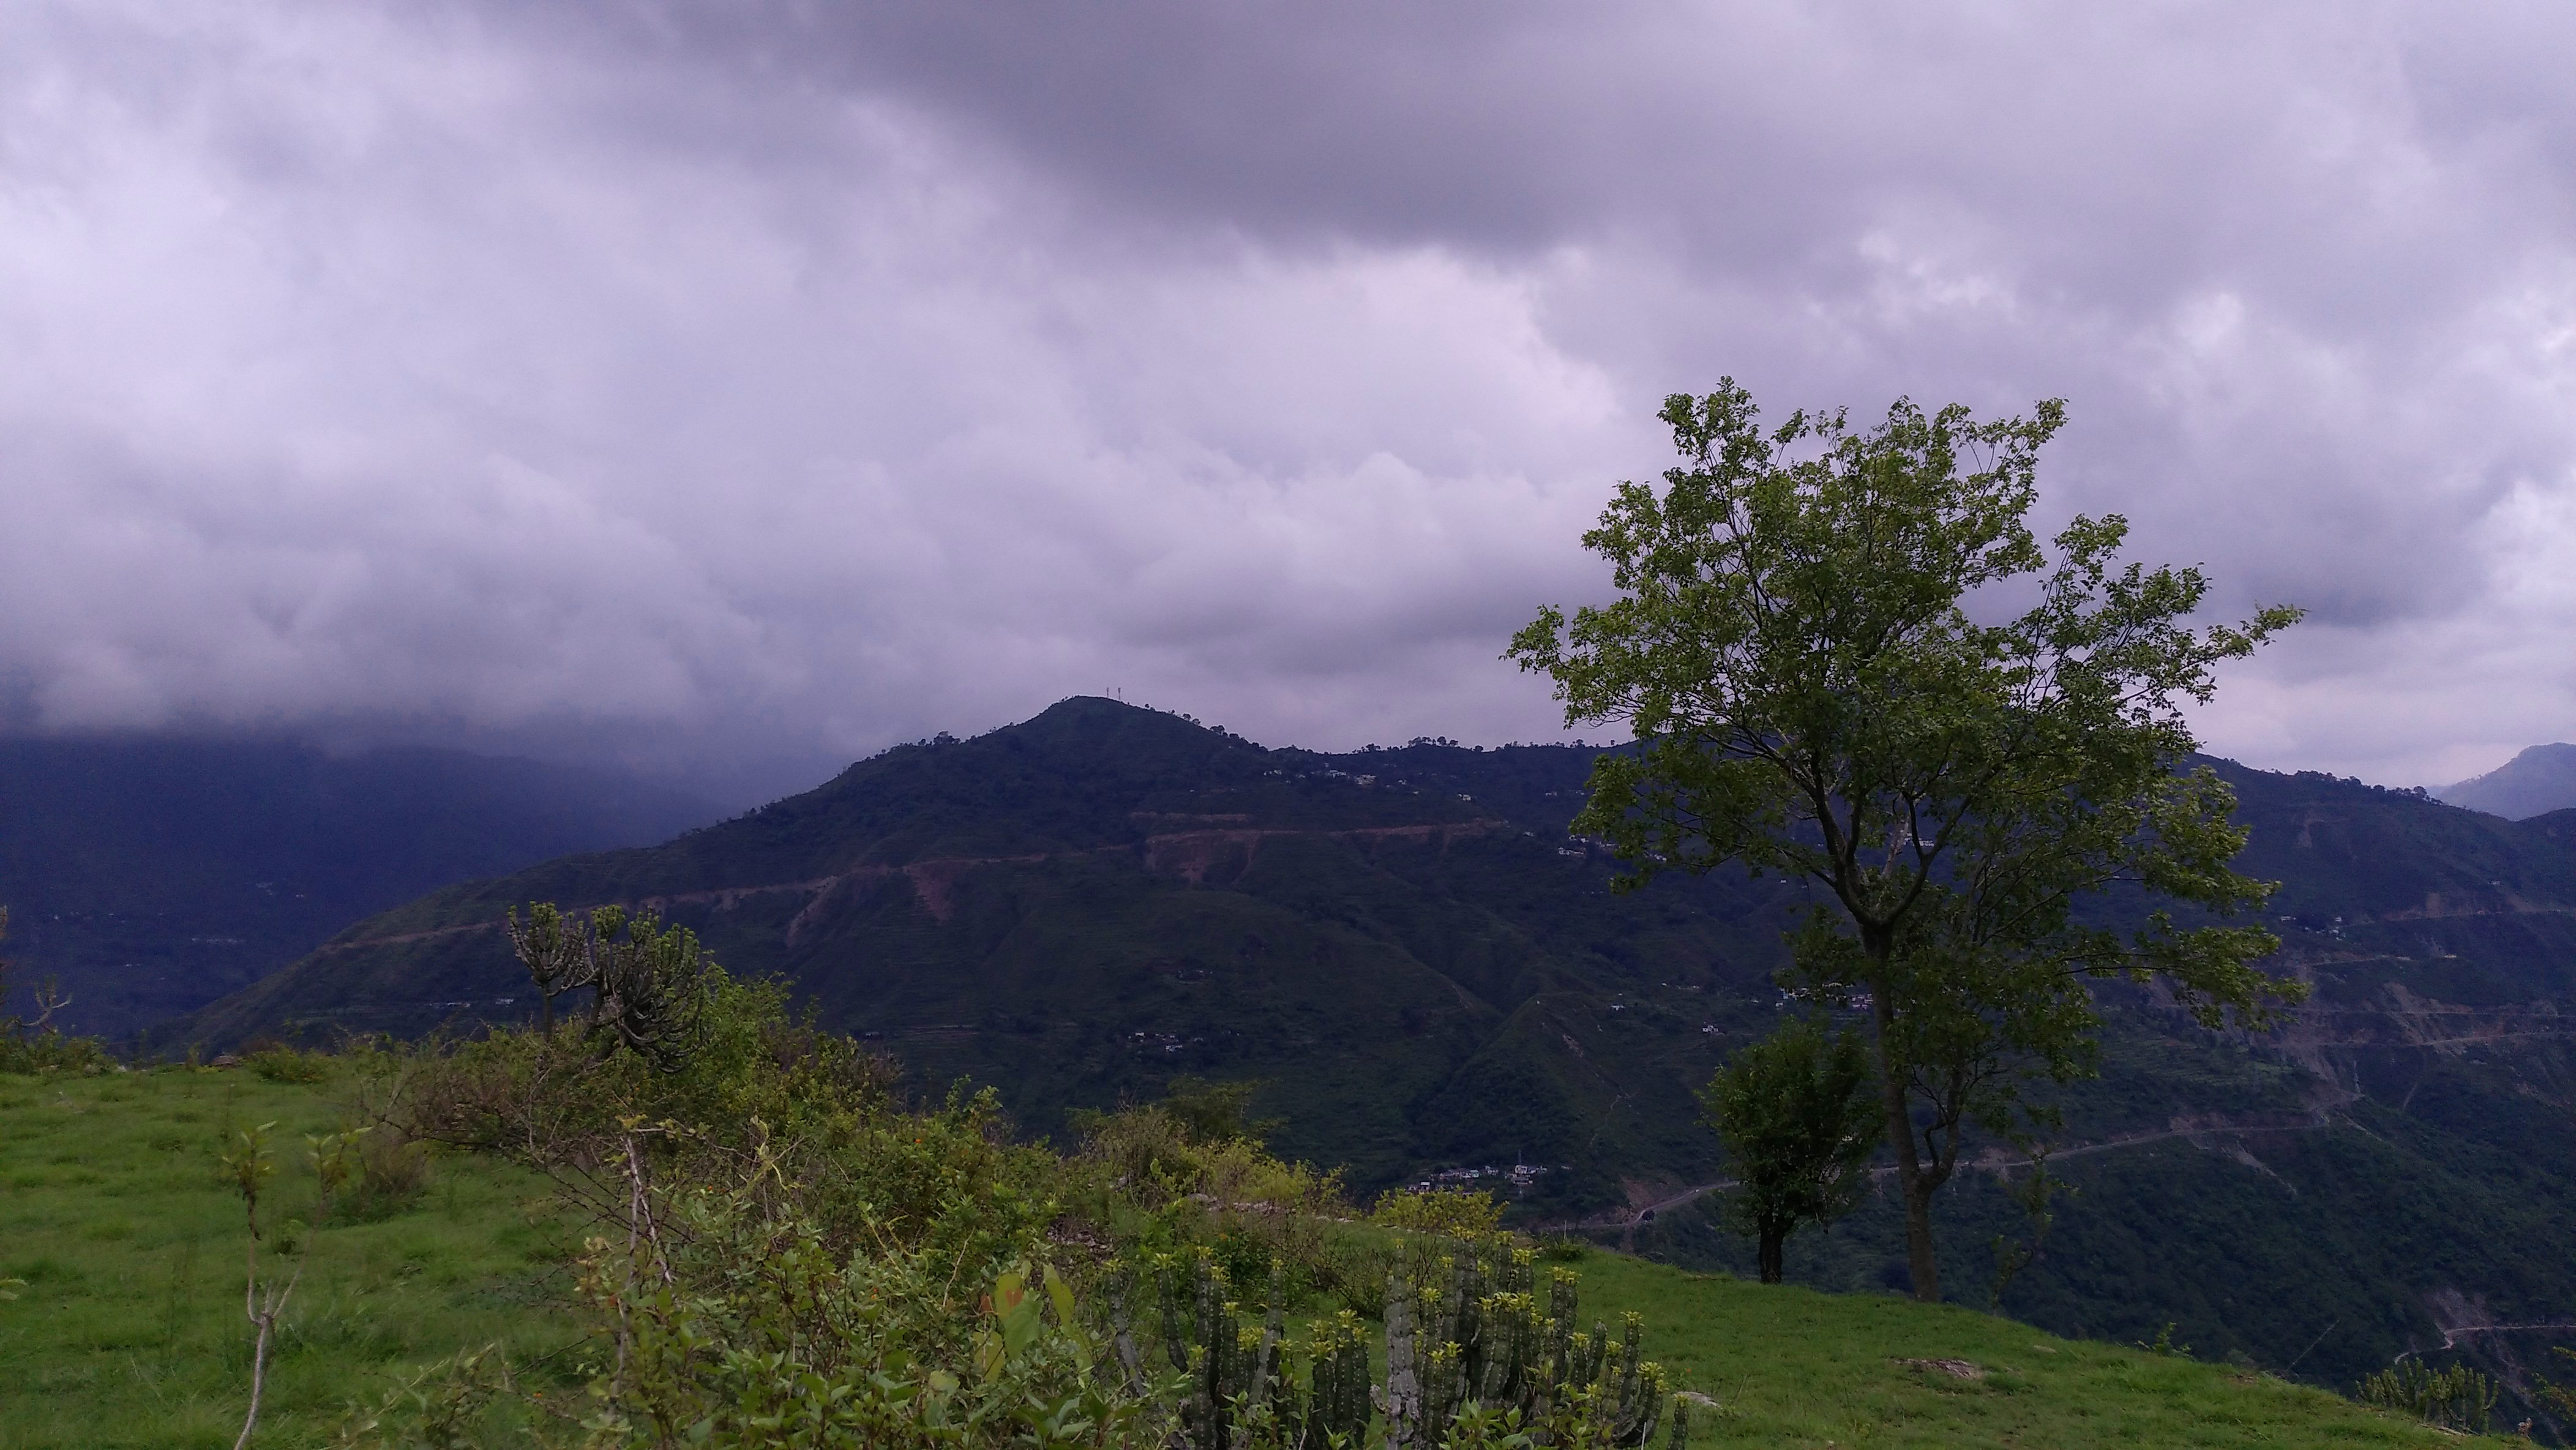
natural, nature, forest, landscape, fall, path, tree, relax, summer, sea, flower, green, outdoor, colorful, trees, scenery, calm, autumn, beach, meadow, water, spring, tranquil, highland, mountainous landforms, mountain, hill, hill station, sky, vegetation, cloud, wilderness, atmospheric phenomenon, ridge, natural landscape, mountain range, fell, grassland, mount scenery, leaf, rural area, valley, grass, national park, cumulus, terrain, meteorological phenomenon, pasture, rainforest, massif, chaparral, jungle, plain